San Giovanni Battista, Olmeneta

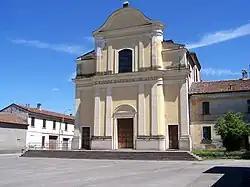
San Giovanni Battista parish church.

The church was rebuilt in the late 19th through 20th century, but retains the earlier Baroque architecture influence – for example, the facade with rounded tympanum.